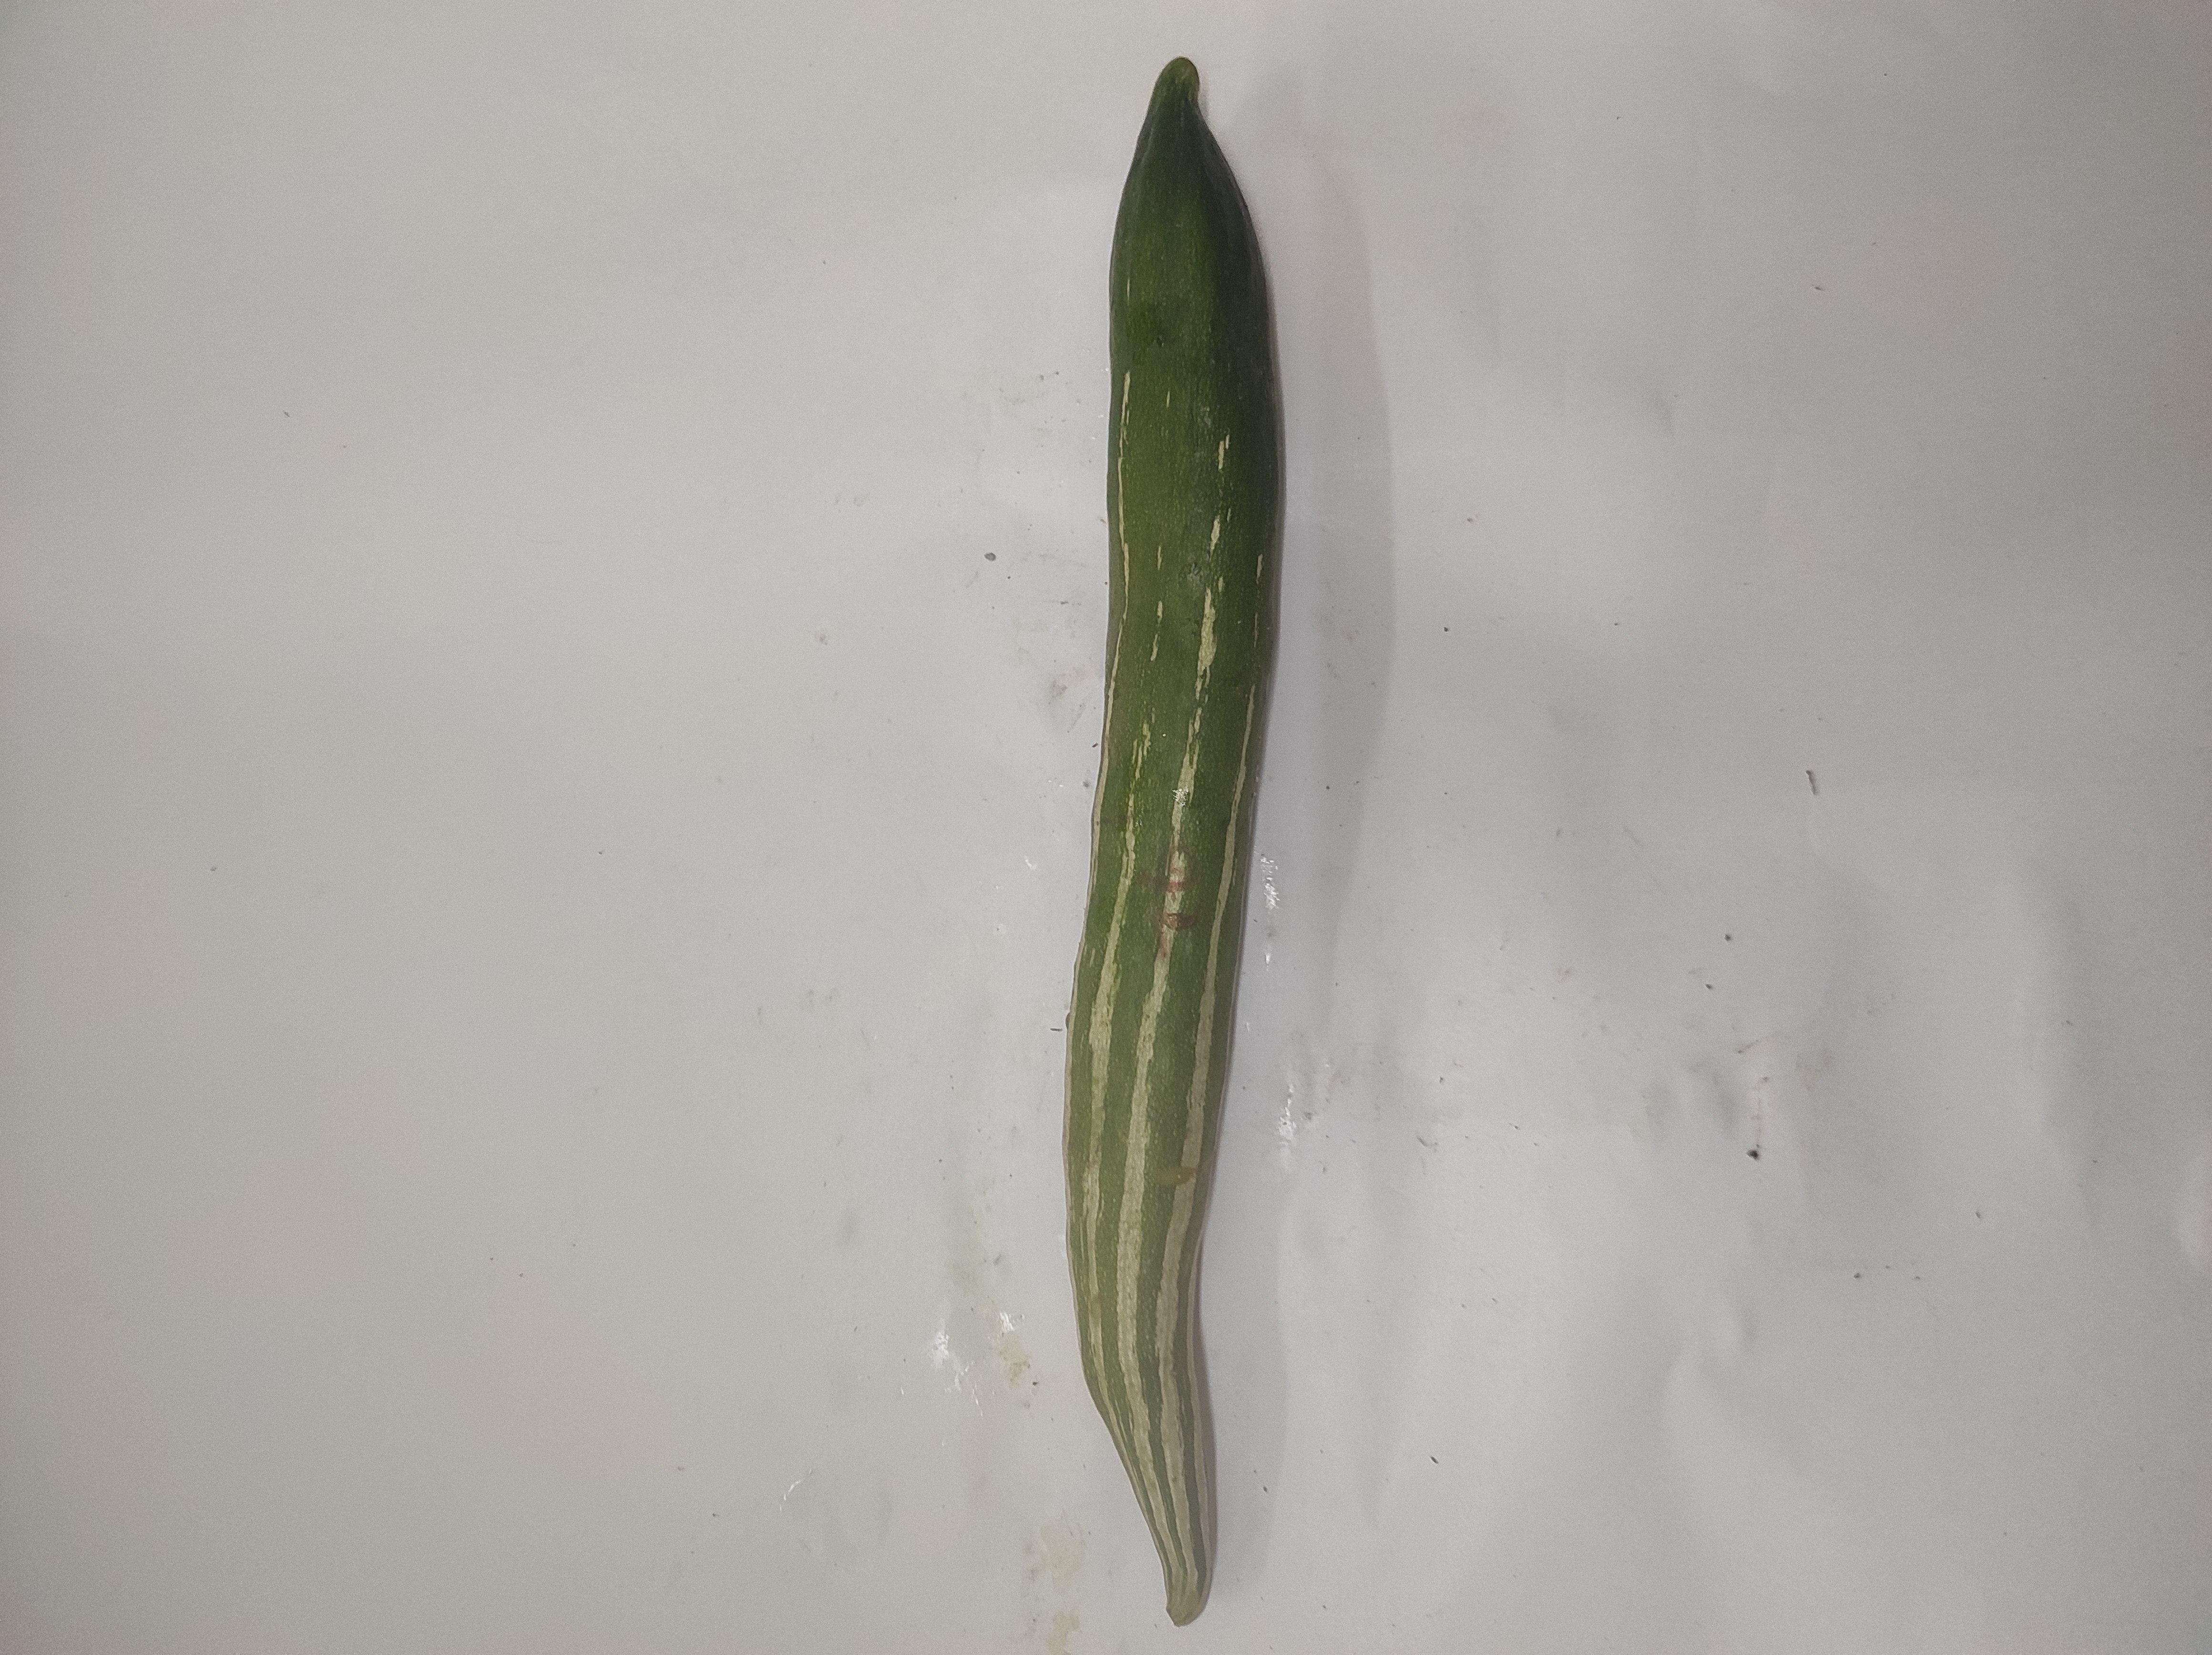
Crop: Snake Gourd
Condition: Severely Damaged